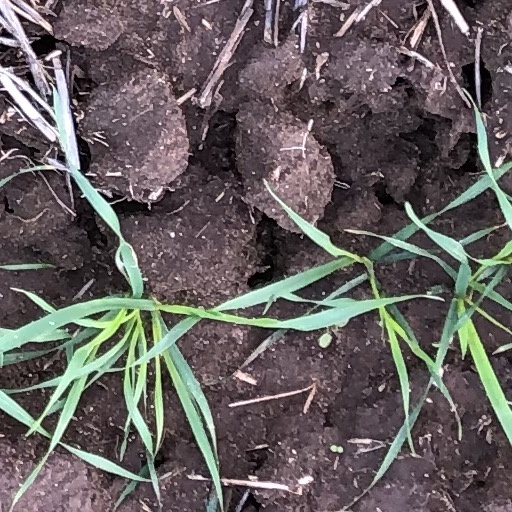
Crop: wheat